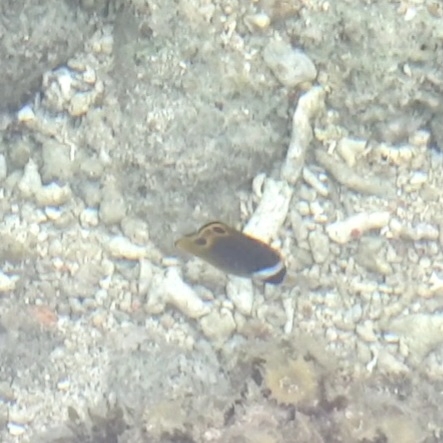
Chaetodon lunula (Raccoon Butterflyfish)